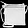
Label: Bag